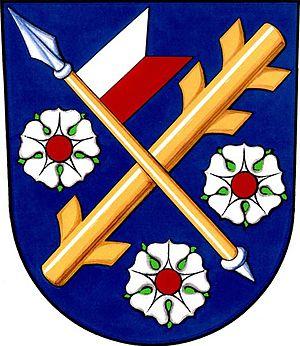
Dolní Krupá est une commune du district de Mladá Boleslav, dans la région de Bohême-Centrale, en République tchèque. Sa population s'élevait à 251 habitants en 2020.